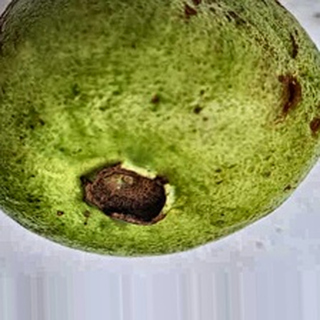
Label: guava_fruit_fly